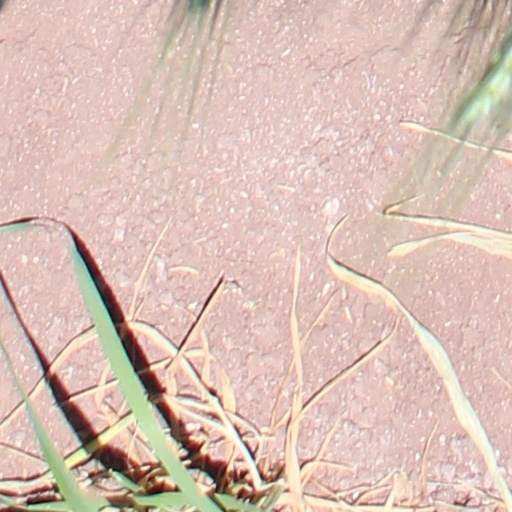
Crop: wheat